Abraham de Vries (painter)

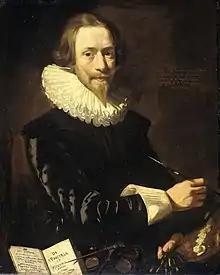
Self-portrait, 1621

Abraham de Vries (ca.1590–1649 or 1650) was a Dutch painter who was one of the leading portraitists of his age. As he led a peripatetic lifestyle and worked in France, Antwerp and the Dutch Republic his stylistic qualities are difficult to pin down.